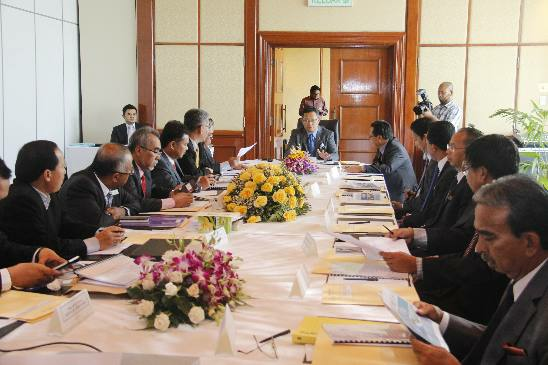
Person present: Yes